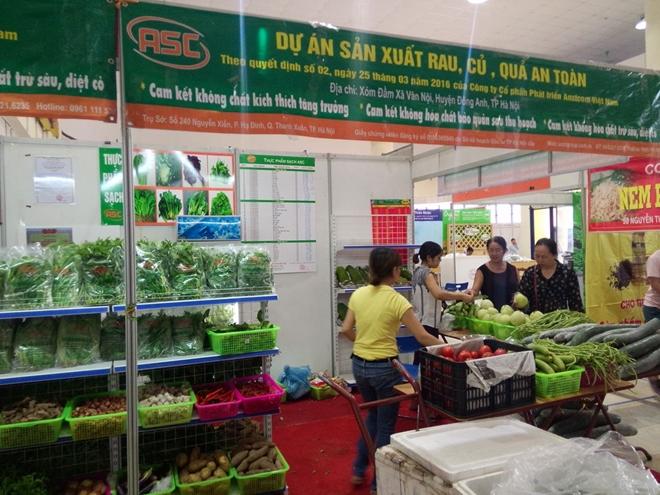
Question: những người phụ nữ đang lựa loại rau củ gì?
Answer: những người phụ nữ đang lựa ổi